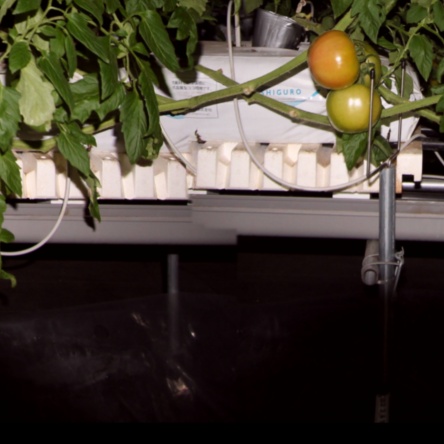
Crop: tomato